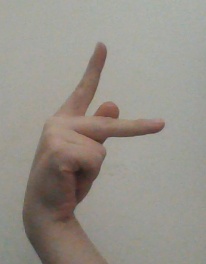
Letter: dha